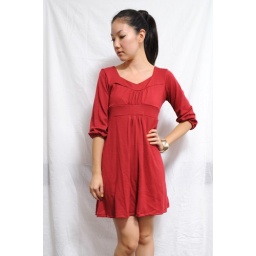
yukina dress in cranberry red 5